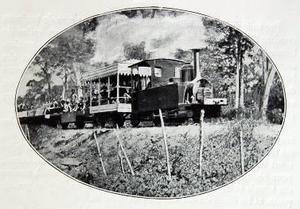
Probablement la locomotive 'Paul Doumer'